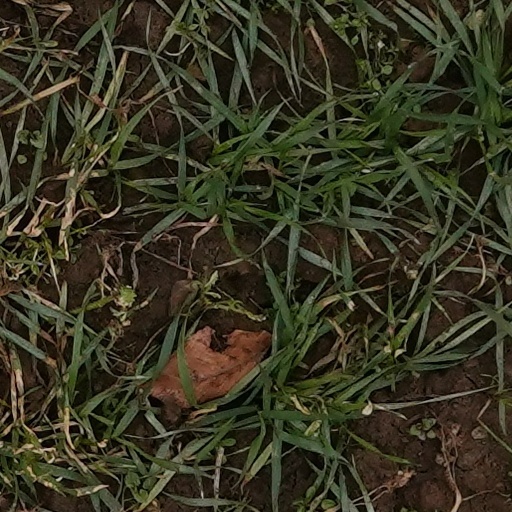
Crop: wheat